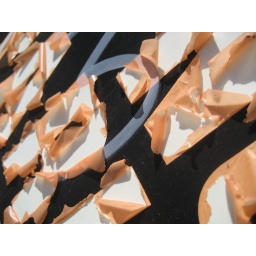
No parking sign in Potrero hill area